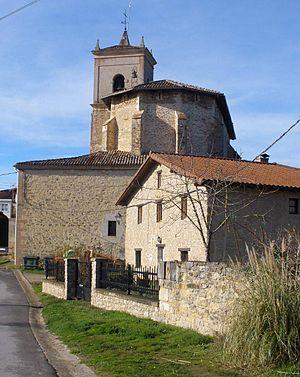
Aberasturi est un village ou commune faisant partie de la municipalité de Vitoria-Gasteiz dans la province d'Alava dans la Communauté autonome basque.